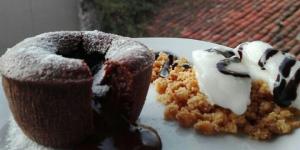
coulant de chocolate negro